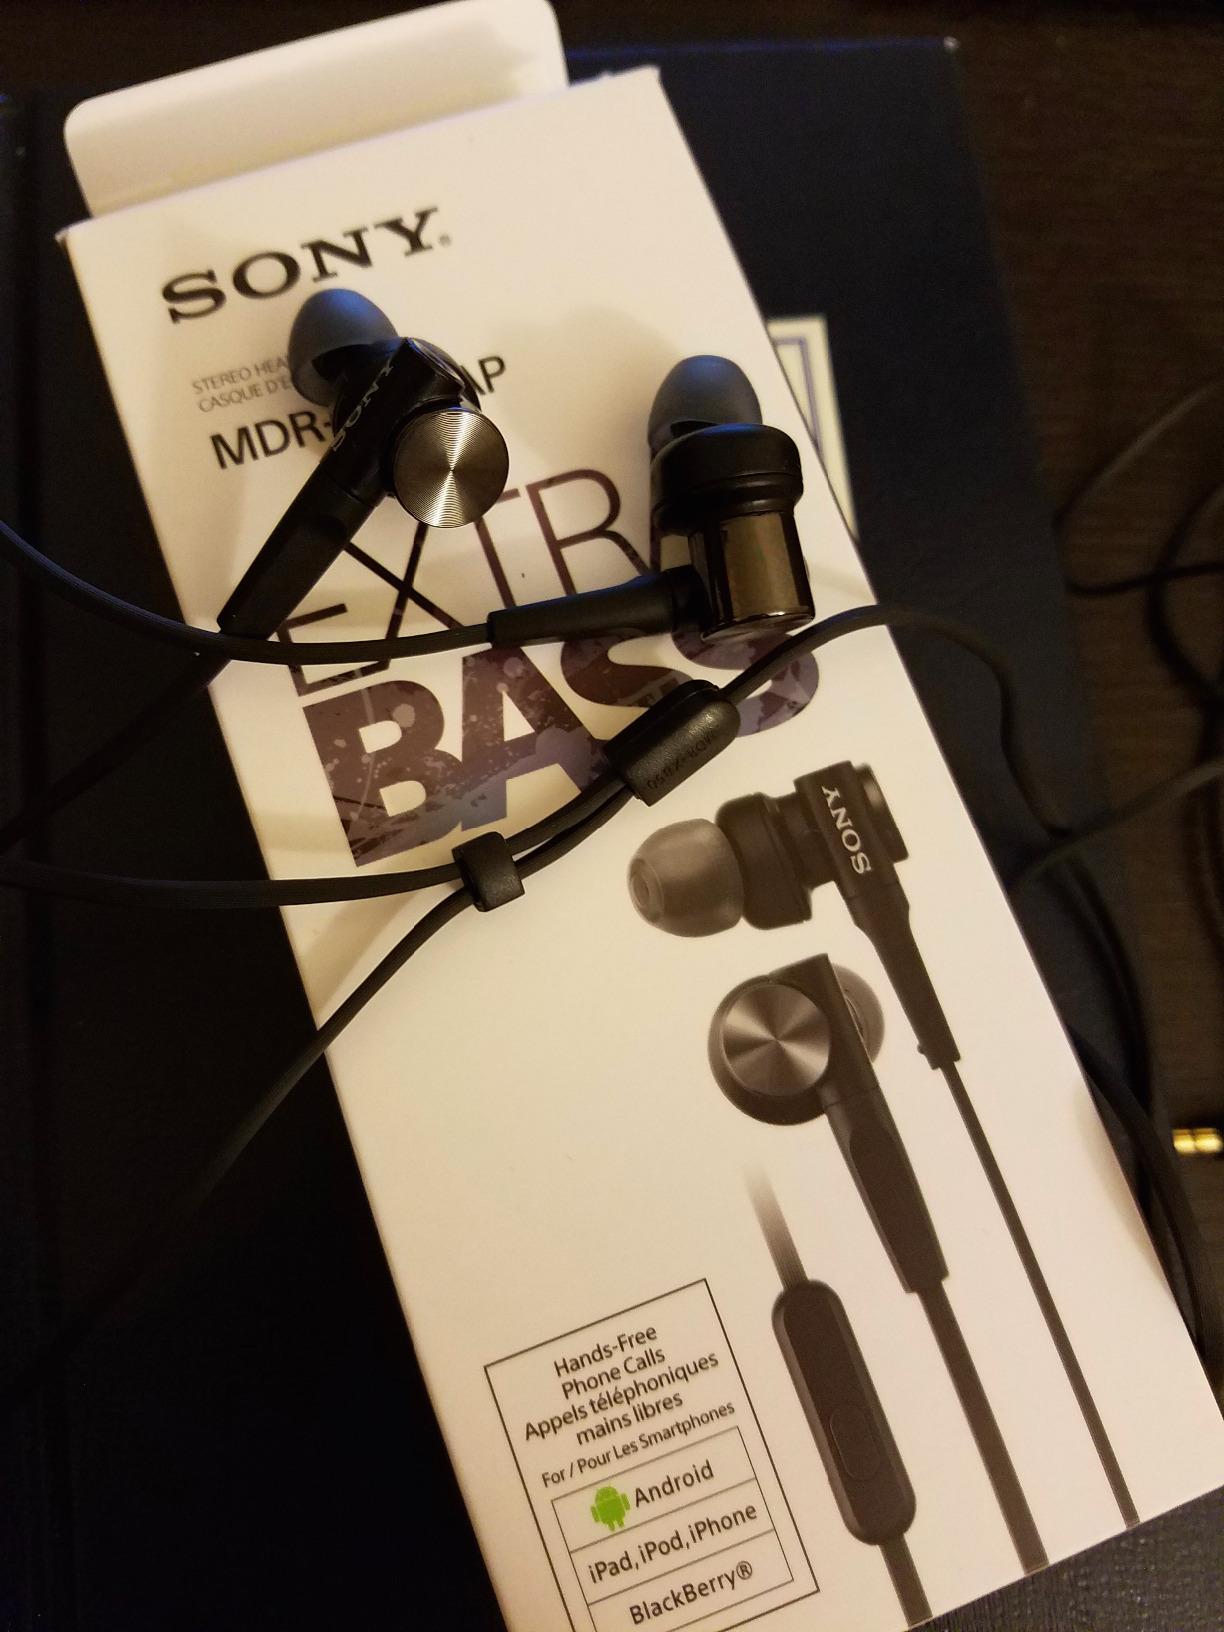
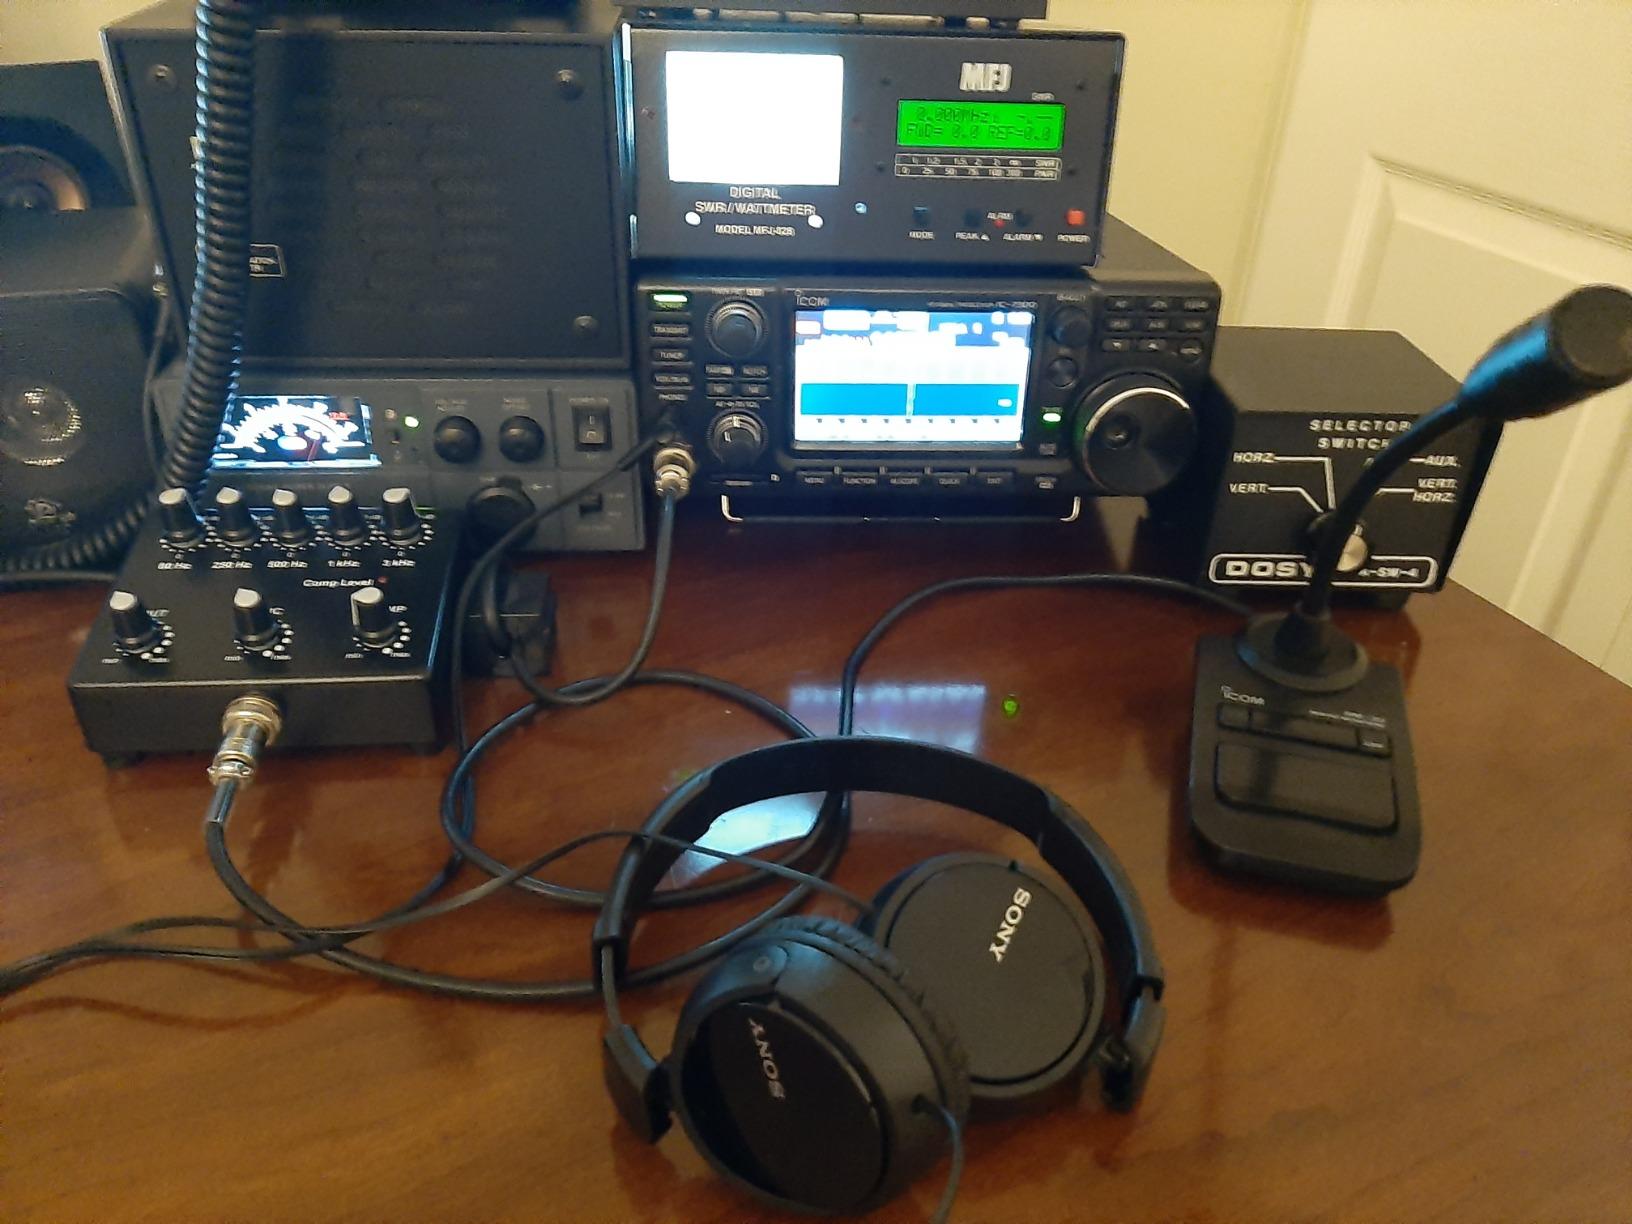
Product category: headphones
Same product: no